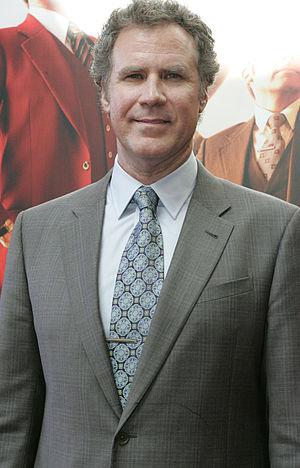
John William Ferrell, dit Will Ferrell, est un acteur, humoriste, scénariste et producteur de cinéma américain, né le 16 juillet 1967 à Irvine.